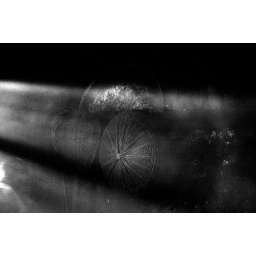
The kitchen at the guest house we stayed at in Haba.